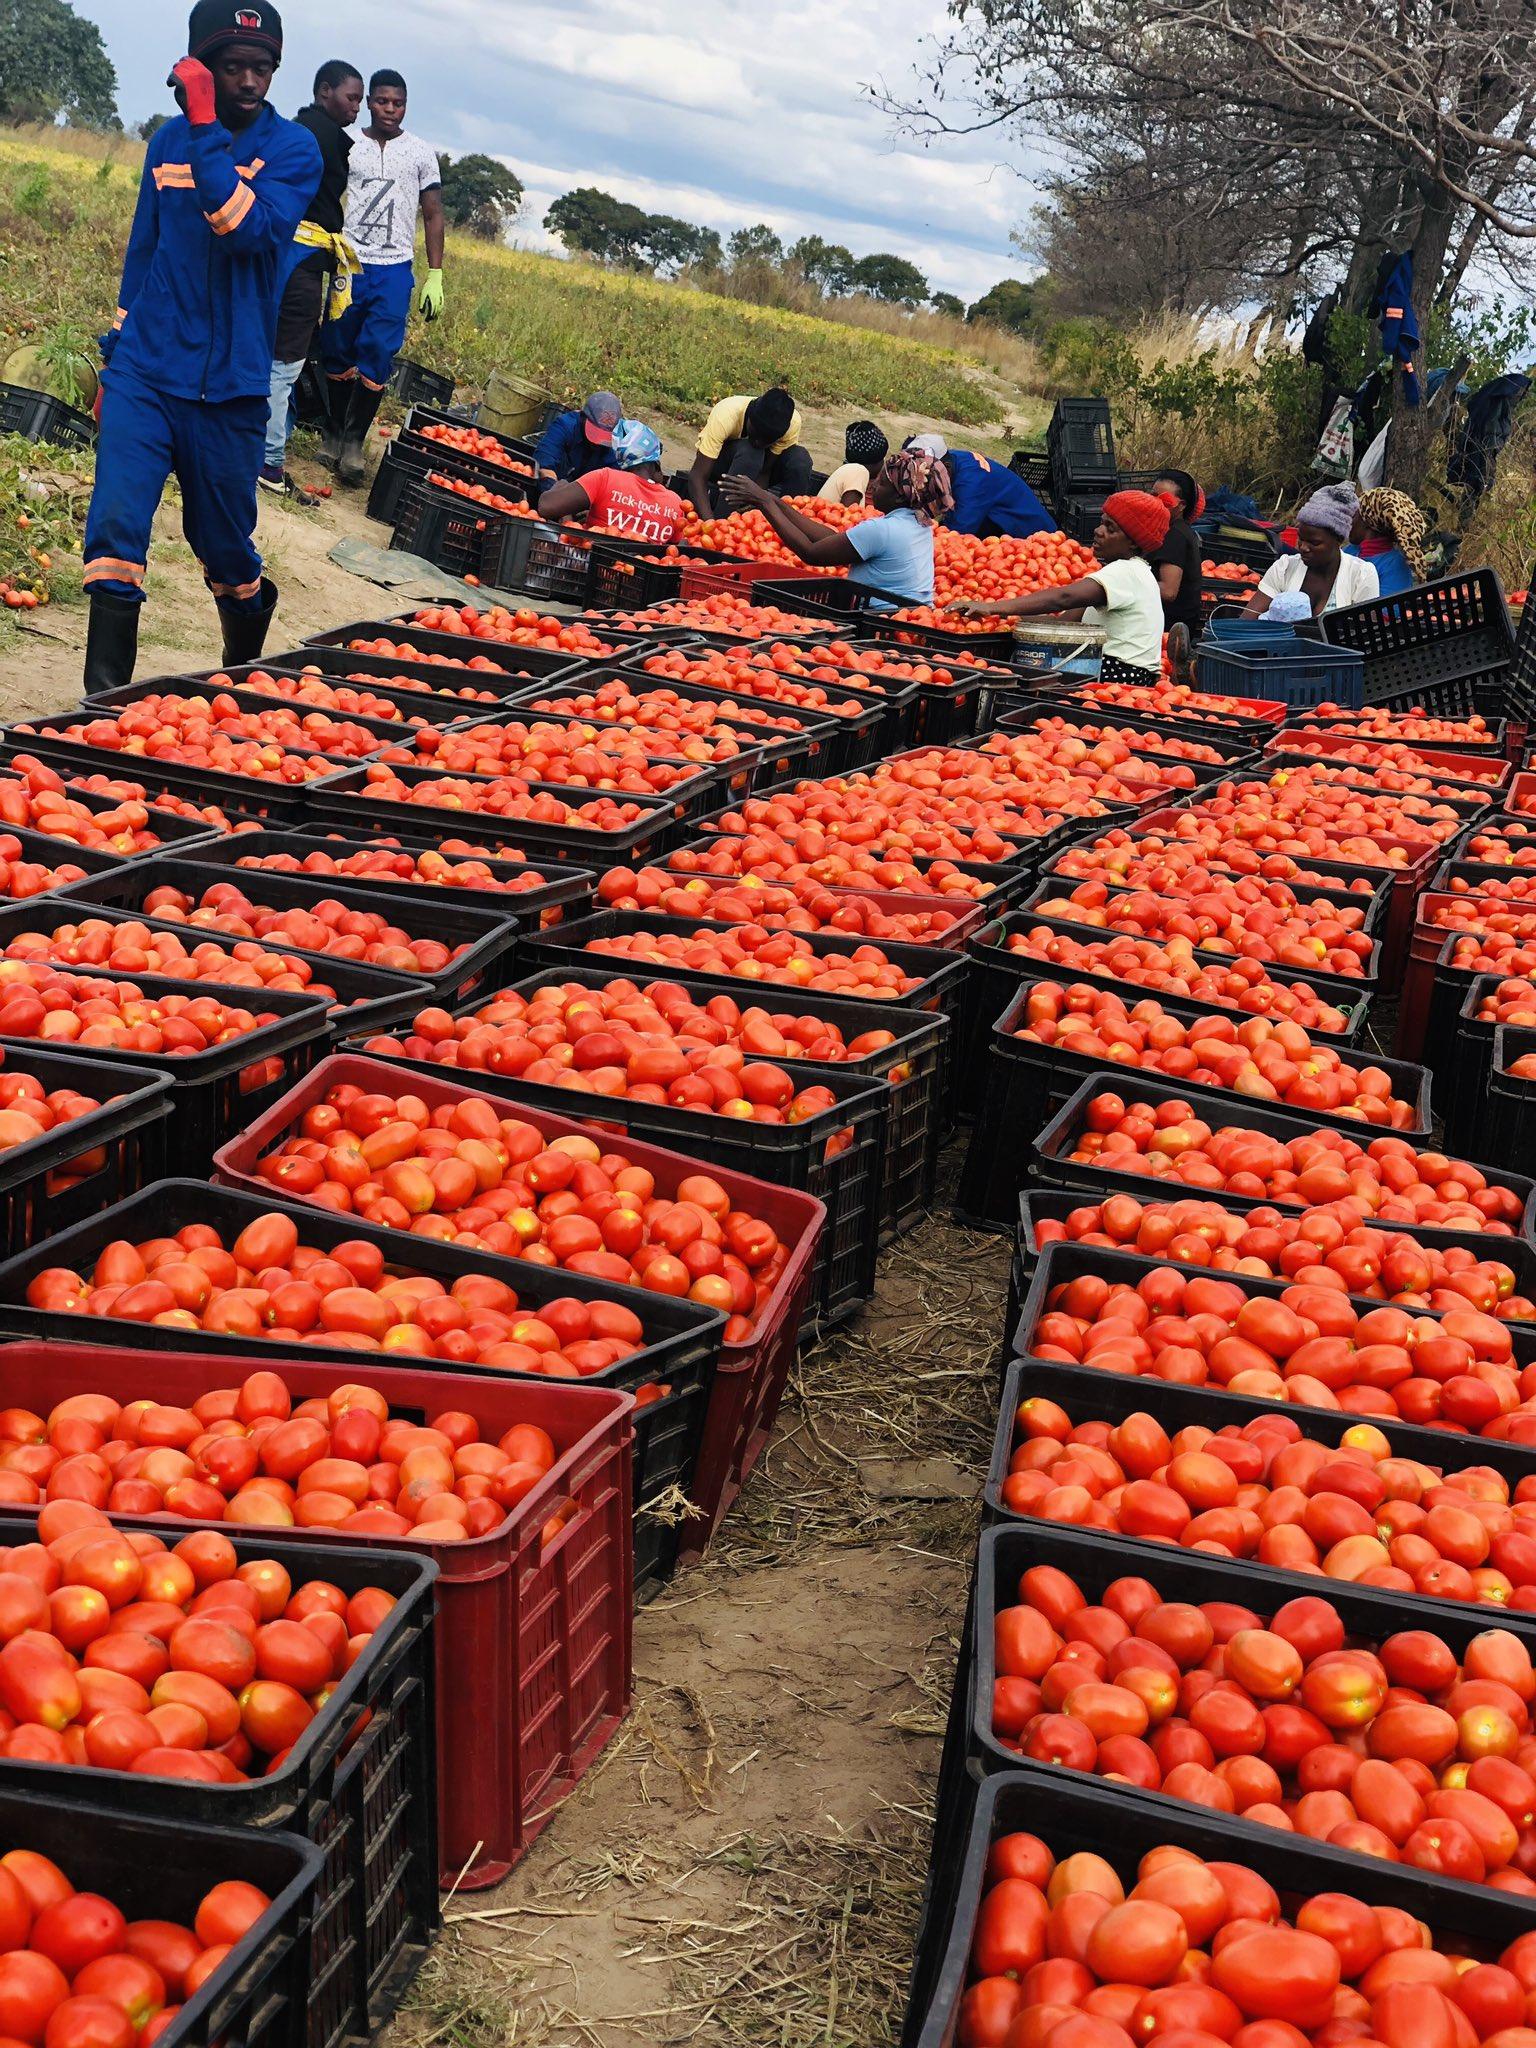
Watu (wa kike na wa kiume) wakiwa wamefanya shughuli ya uvunaji wa zao la nyanya ambazo zimepangiliwa vizuri katikati  makreti makubwa, zikiwa tayari kwa ajili ya kupelekwa masokoni kwa mauzo.